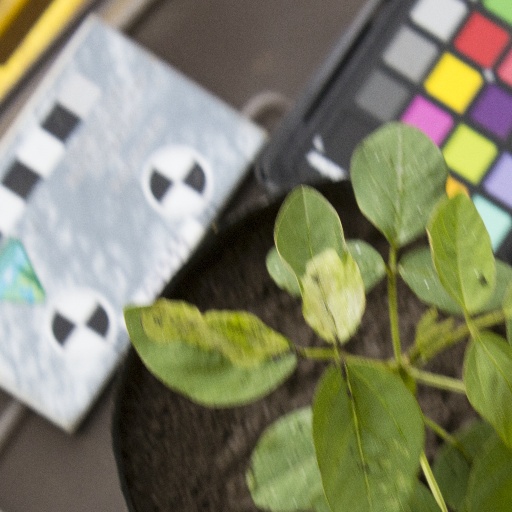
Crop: soybean